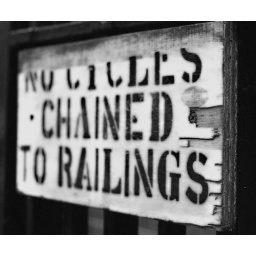
One of the most common signs you'll see in London. Lots of bikes and lots of railings.